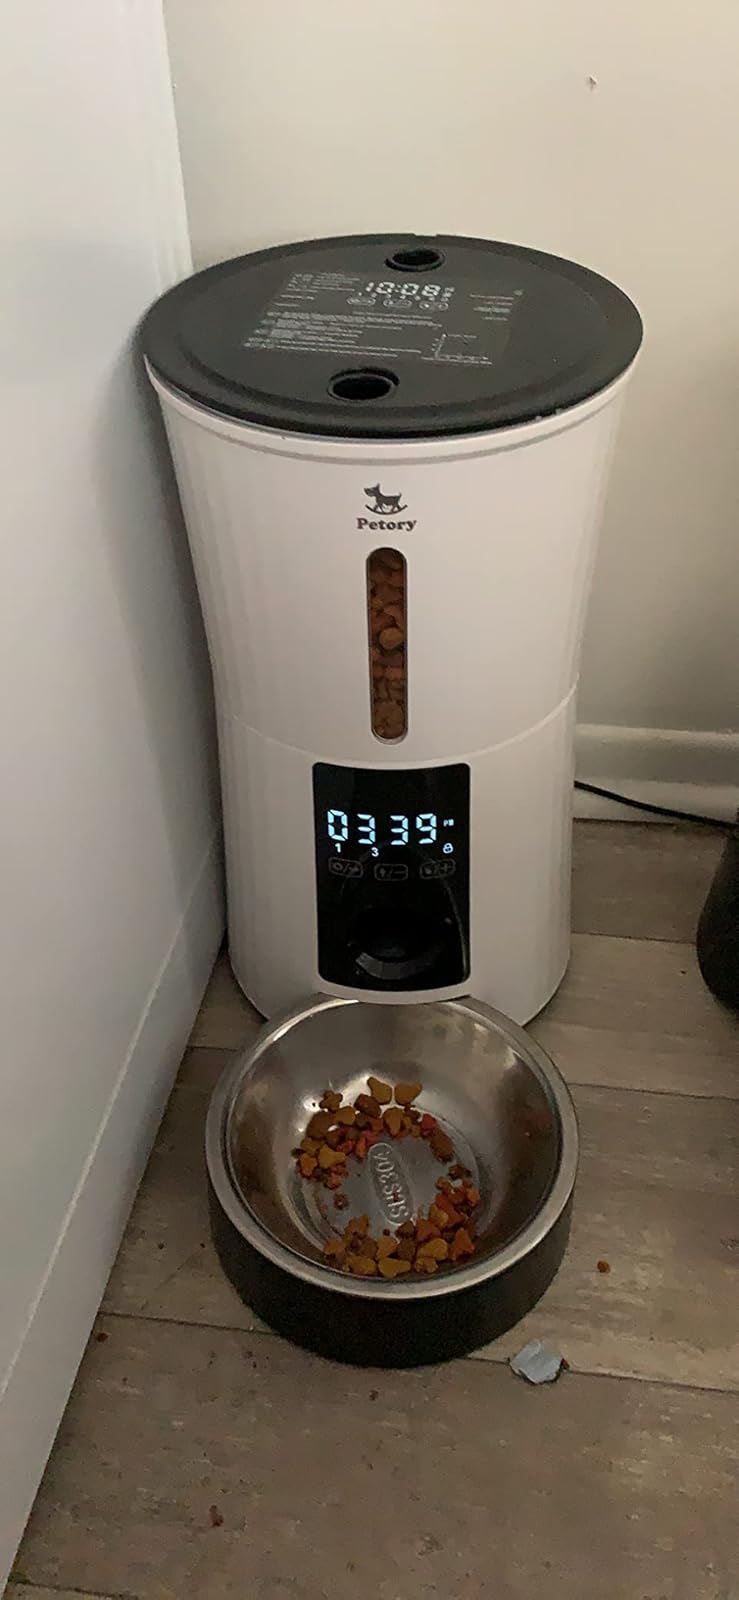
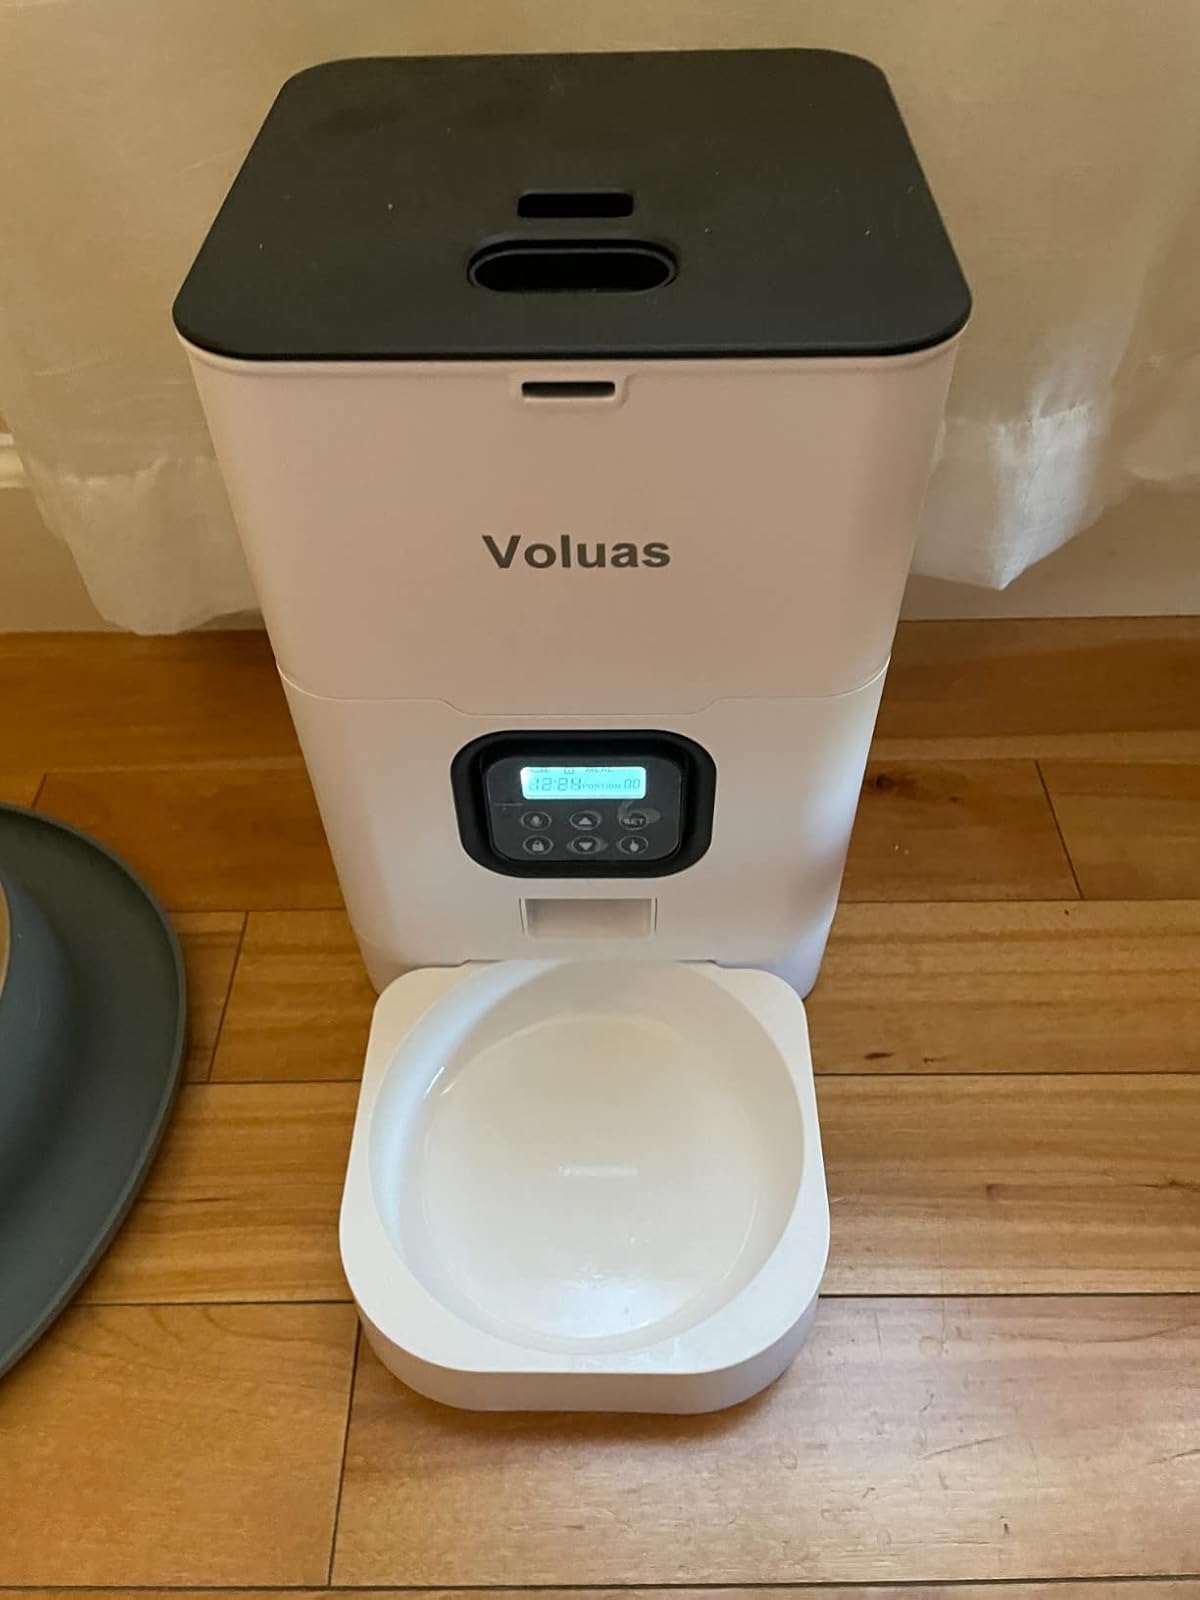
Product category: items_feeder
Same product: no